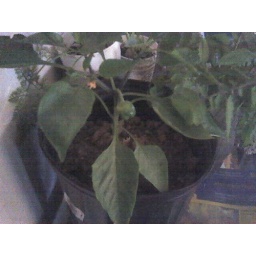
green pepper plant I bought in a few weeks ago, already fruting.